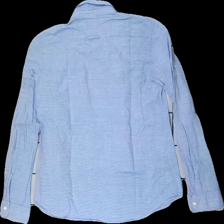
View: back
Type: Shirt
Category: Ladies
Brand: Gap
Colors: White, Blue
Material: 100% cotton
Pattern: Striped
Cut: Regular
Size: S
Season: All
Price range: 50-100
Recommended usage: Reuse